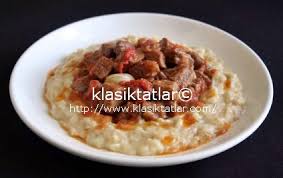
Yemek: hunkar_begendi